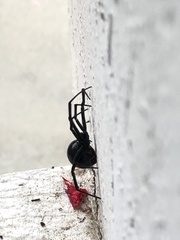
Species: Lactrodectus_hesperus